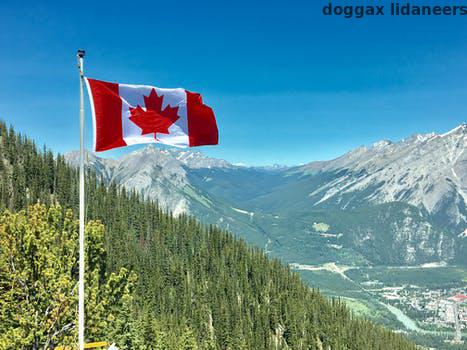
Label: Watermark